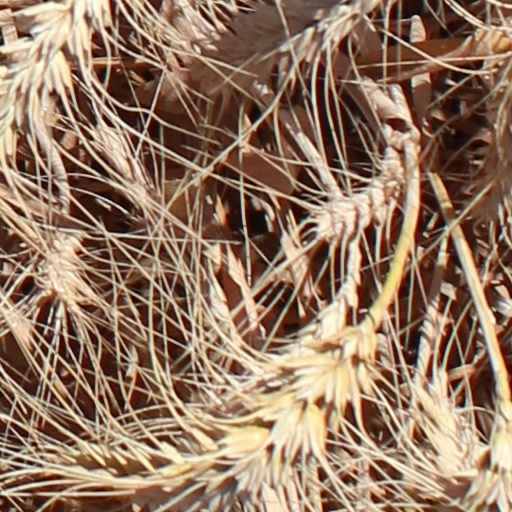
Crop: wheat